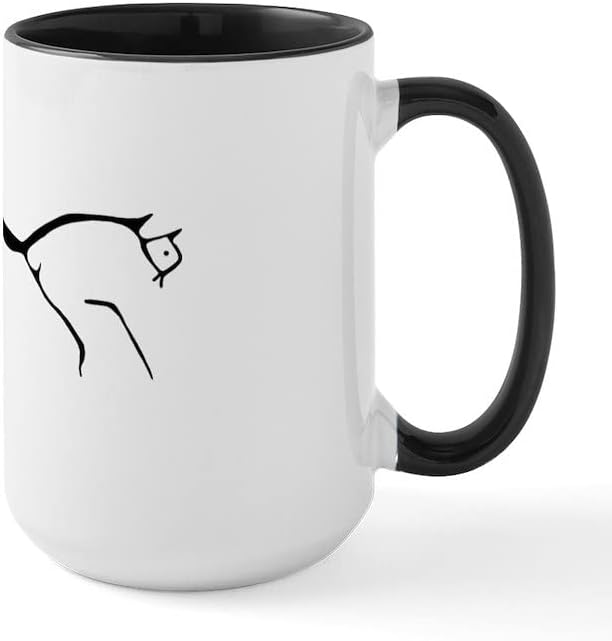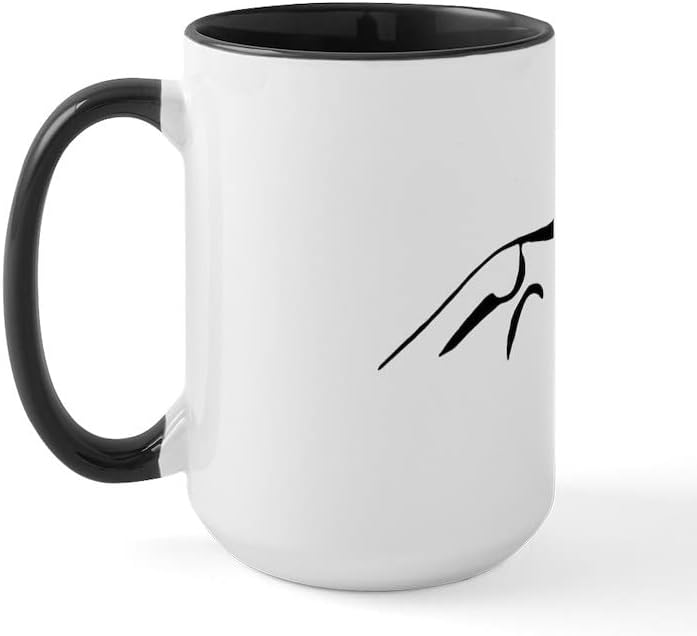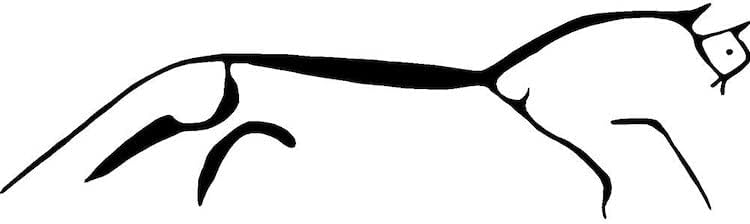
CafePress Uffington Horse Black & White Large Mug Ceramic Coffee Mug, Tea Cup 15 oz
Category: Amazon Home
The smooth, white ceramic and easy-grip handle feels great in your hand as you sip your morning brew, afternoon tea or evening hot chocolate. Use our 15oz mug at home or in the office as a pen holder, displaying the funny or cute design. The design is professionally printed, making it the perfect novelty gift for both men and women, young or old. And taking care of this coffee mug is a cinch, as it can be used in the dishwasher or microwave. With CafePress, your satisfaction is always our promise...buy with confidence, as we offer easy returns and exchanges.
Features: Large Size: Our generous 15 ounce mugs measure 4.58" Tall x 3.37" wide. Choose between multiple interior and handle colors. | Designed With You in Mind: We know that your time is valuable. This extra-large, 15 oz, high-fired ceramic mug, with easy-grip handle, will keep your morning dose of caffeine piping hot as you start your day with no immediate need for a re-fill. | Durable and High Quality: Our drinking mugs are printed using crisp graphics, detailed color contrast, and completed with a scratch resistant finish. Our vivid, one-of-a-kind designs make it easy for caffeine drinkers to show off this colorful mug to family, friends, and coworkers. Additionally, our mugs are dishwasher (top rack) and microwave safe. | Professionally Printed: Our mugs feature crisp images in striking color, guaranteed to last. You'll love this coffee mug with a unique design you won't find anywhere else! | Perfect For Many Occasions: Our mugs are a great daily functional accent piece for a coach, teacher, parent, or special person in your life.